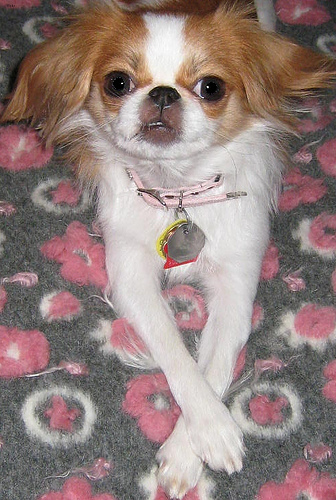
Animal: dog
Breed: japanese chin